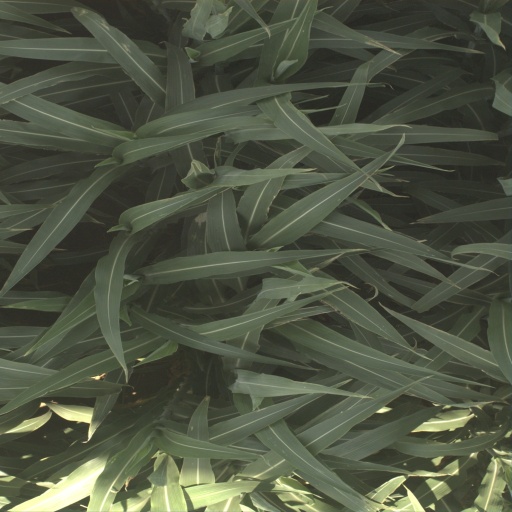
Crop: sorghum